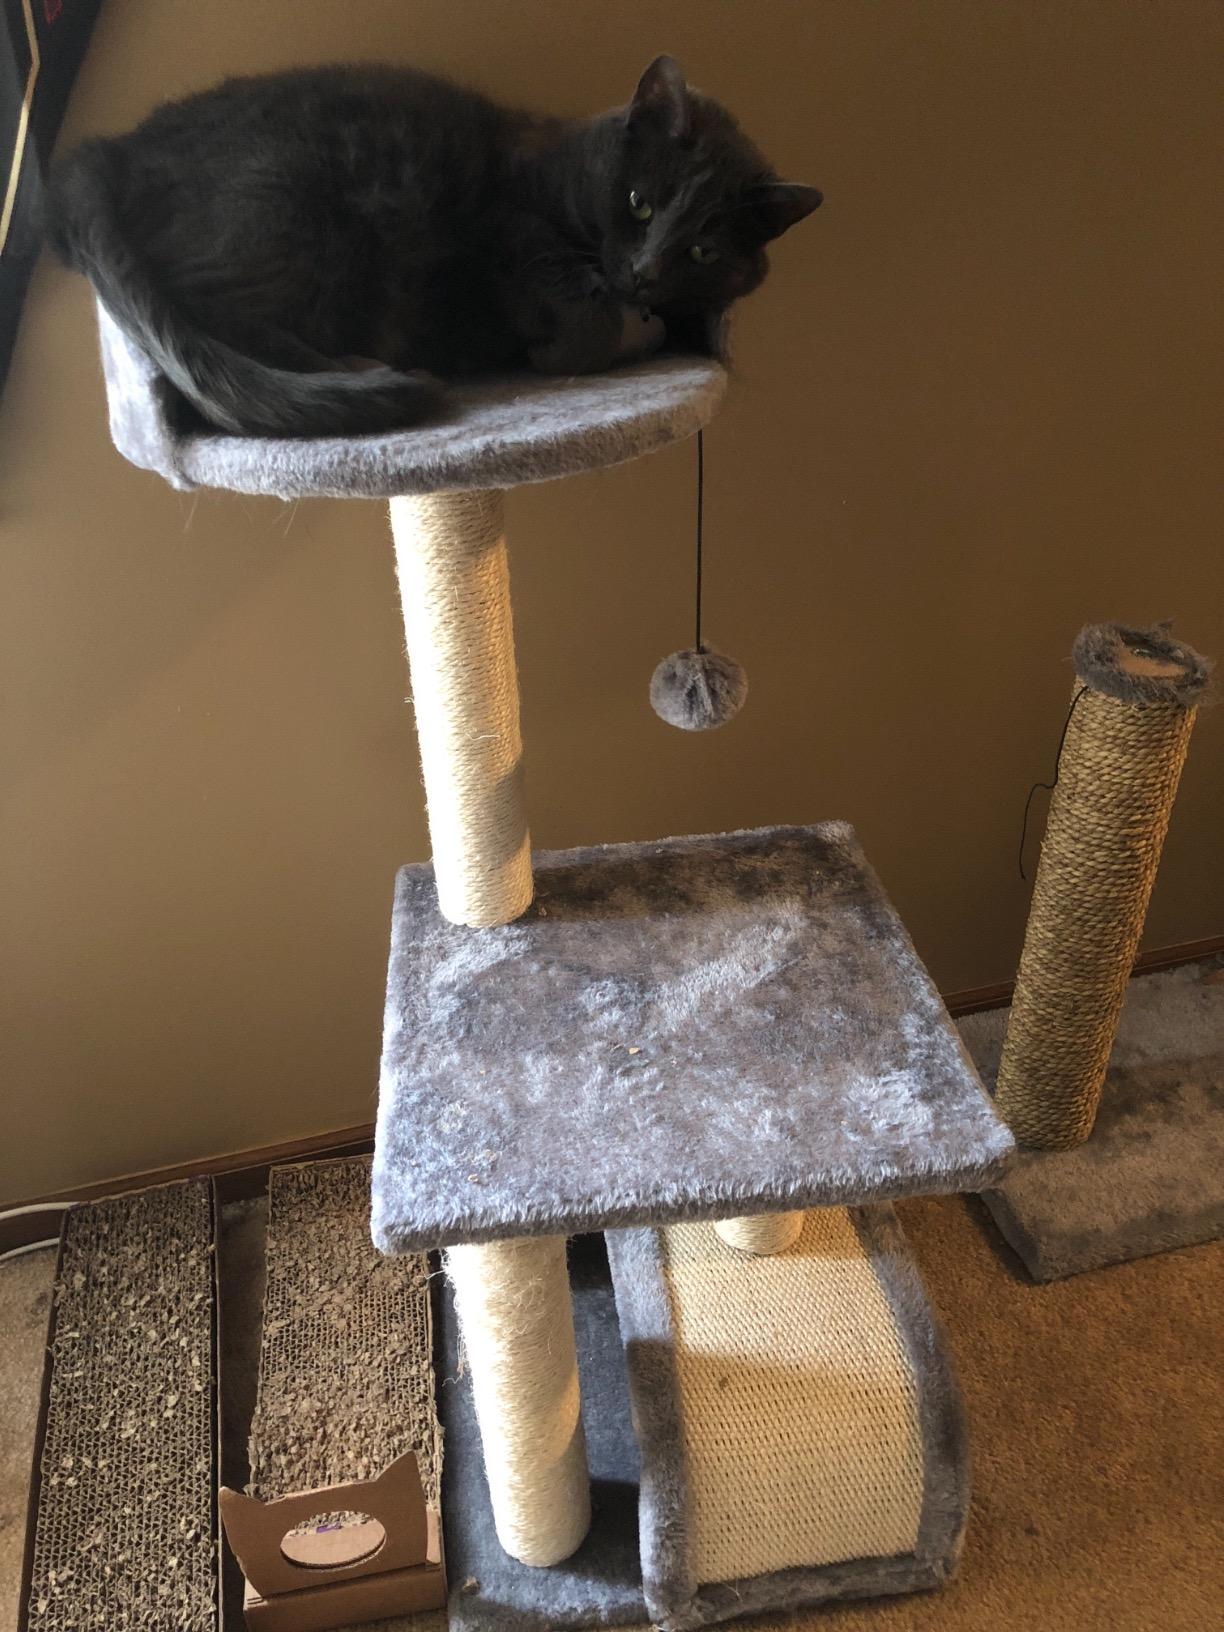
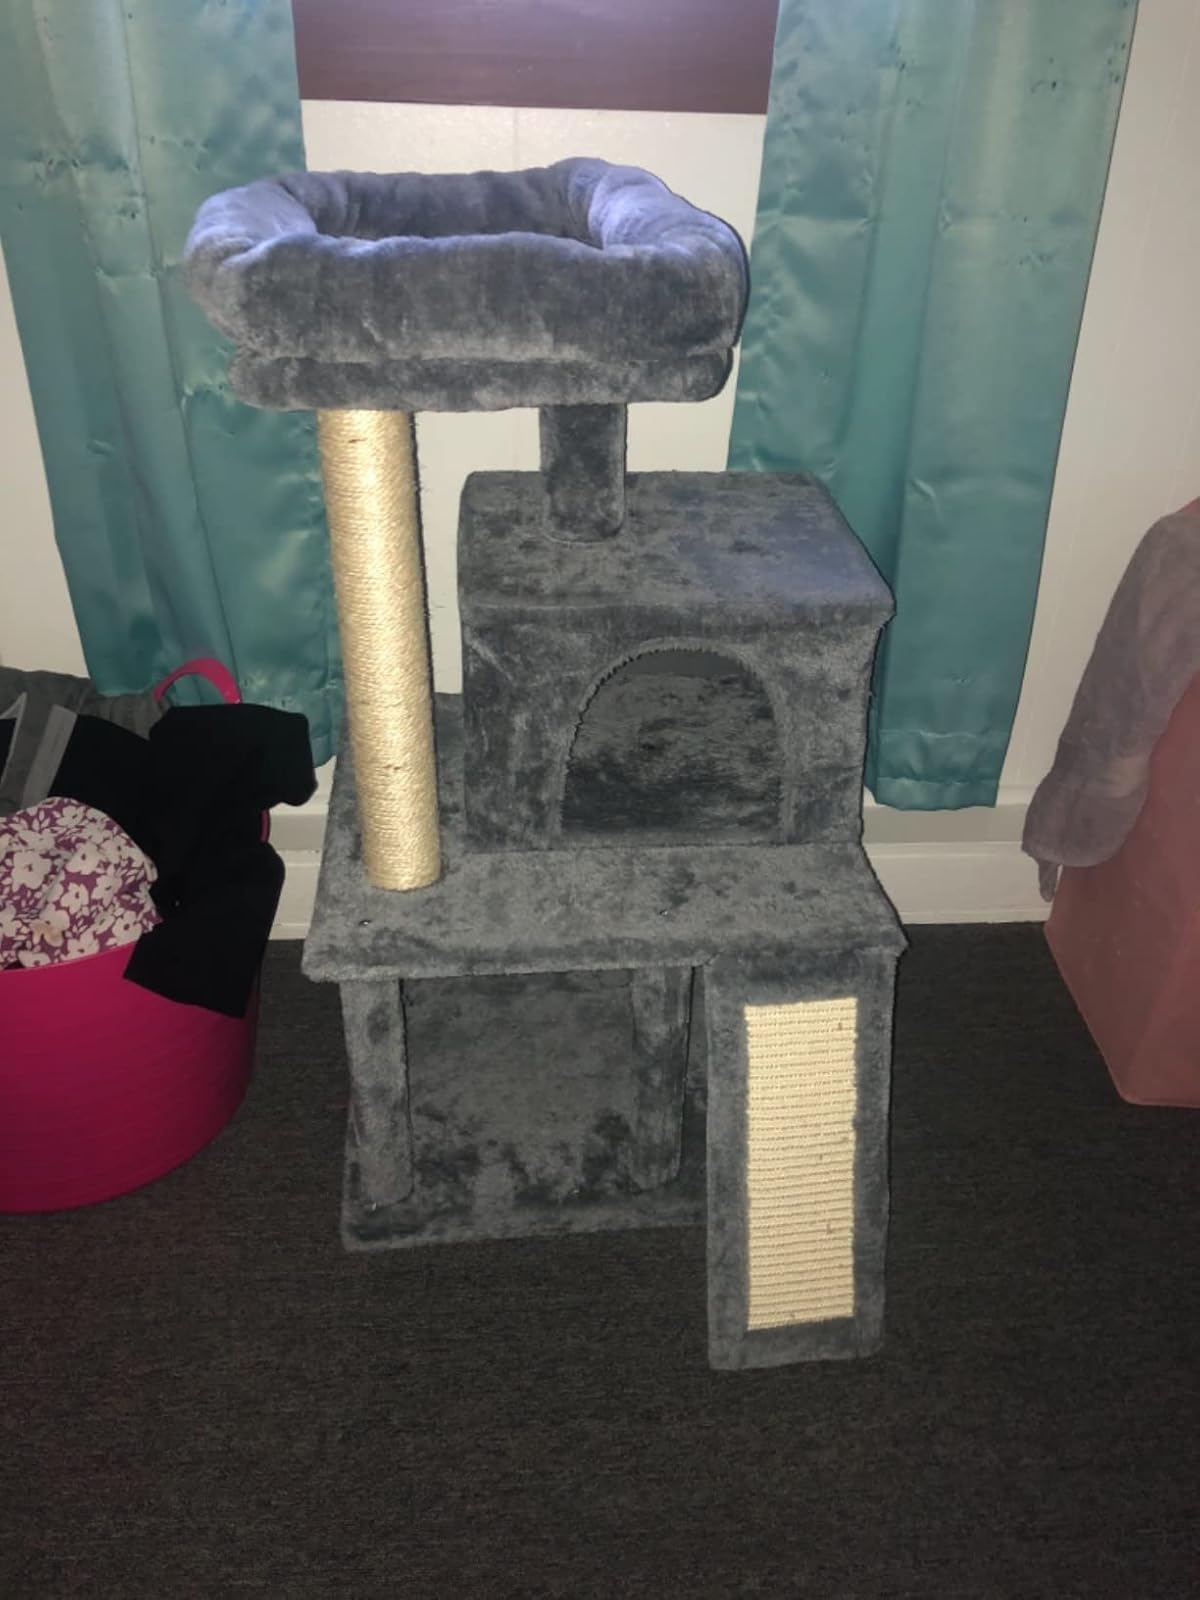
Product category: items_cat tree
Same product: no